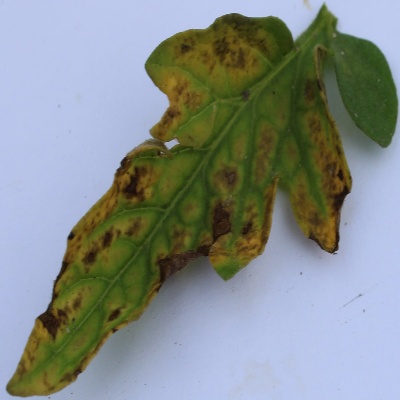
Crop: Tomato
Condition: septoria leaf spot